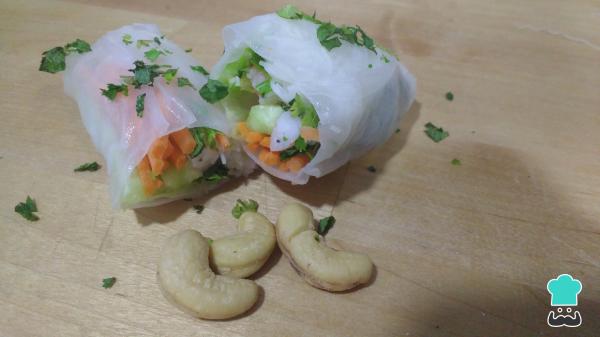
Seguro que os encantarán los rollitos vietnamitas y además, podéis acompañarlos de salsa satay. Esta receta es parecida a los rollitos de primavera y a los rollitos de primavera estilo thai. ¡Esperamos vuestros comentarios!